R Andromedae

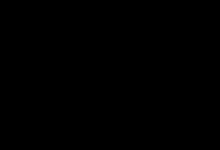
R Andromedae light curve

R Andromedae shows periodic variations in its brightness approximately every 409 days. The maximum brightness is not the same every cycle and can reach a peak magnitude of m = 5.8, with the lowest known minima nearly 10 magnitudes fainter. The rise to maximum brightness is approximately twice as fast as the fall to minimum brightness. It is classified as a Mira variable. Those stars contract and expand regularly, changing size and temperature, and this causes the brightness variations.